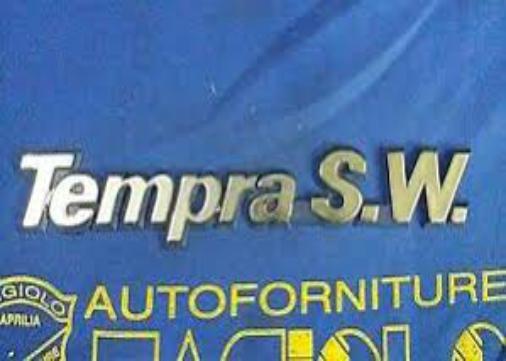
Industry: Transportation